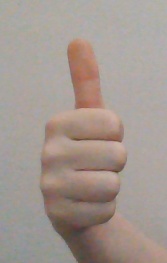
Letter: aleff